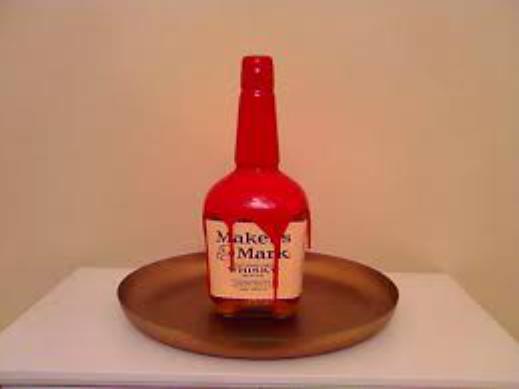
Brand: Maker's Mark
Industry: Food